Gender roles in non-heterosexual communities

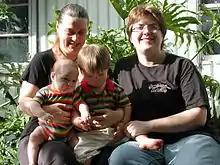
A lesbian nuclear family

Gender roles in non-heterosexual communities have been the subject of debate in Western society. Peter M. Nardi of Pitzer College says: